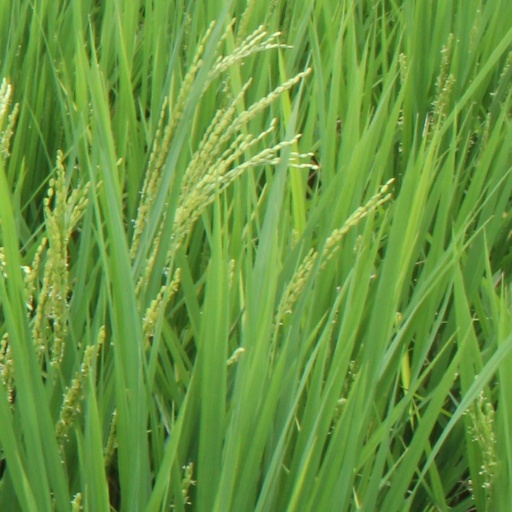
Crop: rice